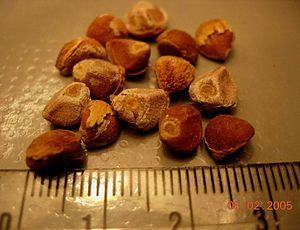
Graines de Argyreia nervosa
La liane d'argent ou rose des bois de nom scientifique Argyreia nervosa est une liane ornementale de la famille des convolvulacées.